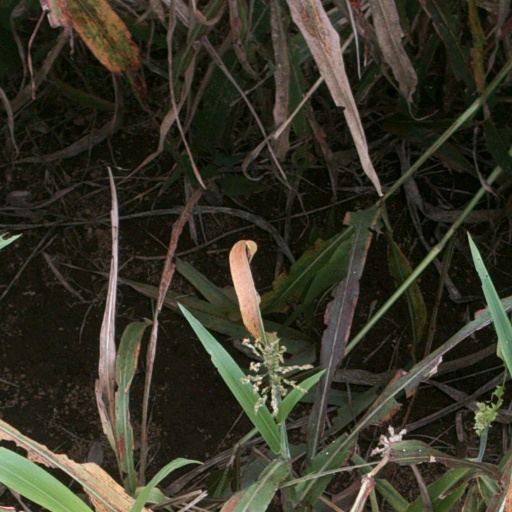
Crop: sorghum